Dysautonomia

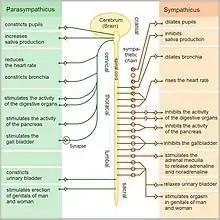
The autonomic nervous system

Dysautonomia, autonomic failure, or autonomic dysfunction is a condition in which the autonomic nervous system (ANS) does not work properly. This condition may affect the functioning of the heart, bladder, intestines, sweat glands, pupils, and blood vessels. Dysautonomia has many causes, not all of which may be classified as neuropathic. A number of conditions can feature dysautonomia, such as Parkinson's disease, multiple system atrophy, dementia with Lewy bodies, Ehlers–Danlos syndromes, autoimmune autonomic ganglionopathy and autonomic neuropathy, HIV/AIDS, mitochondrial cytopathy, pure autonomic failure, autism, and postural orthostatic tachycardia syndrome.